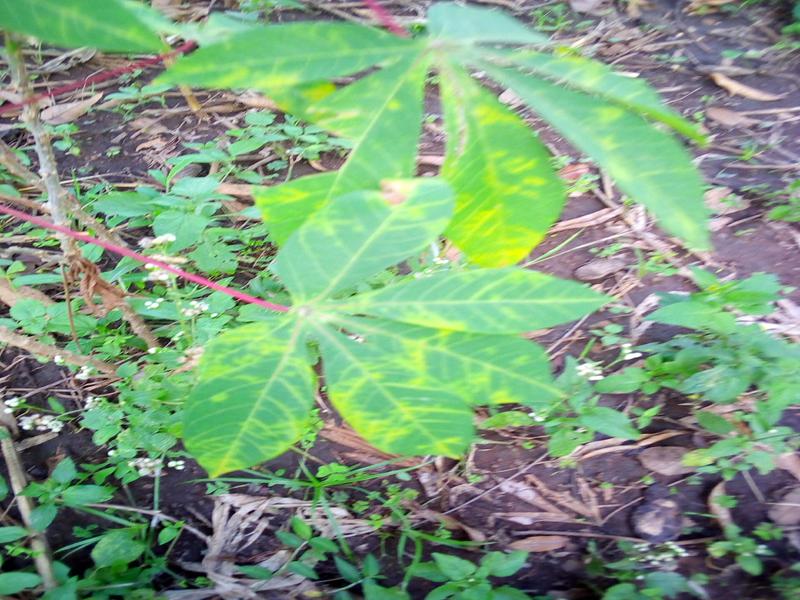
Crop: cassava
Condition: brown_streak_disease